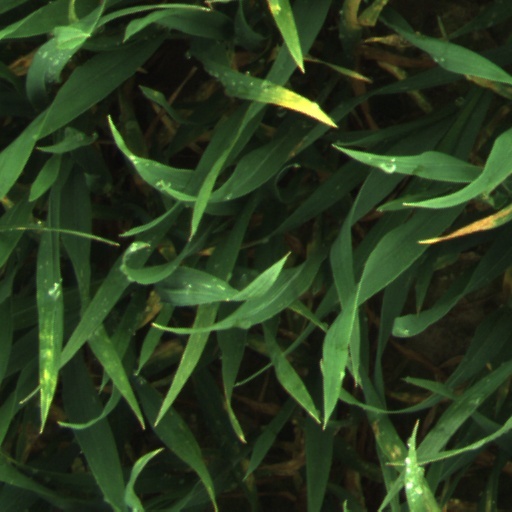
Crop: wheat